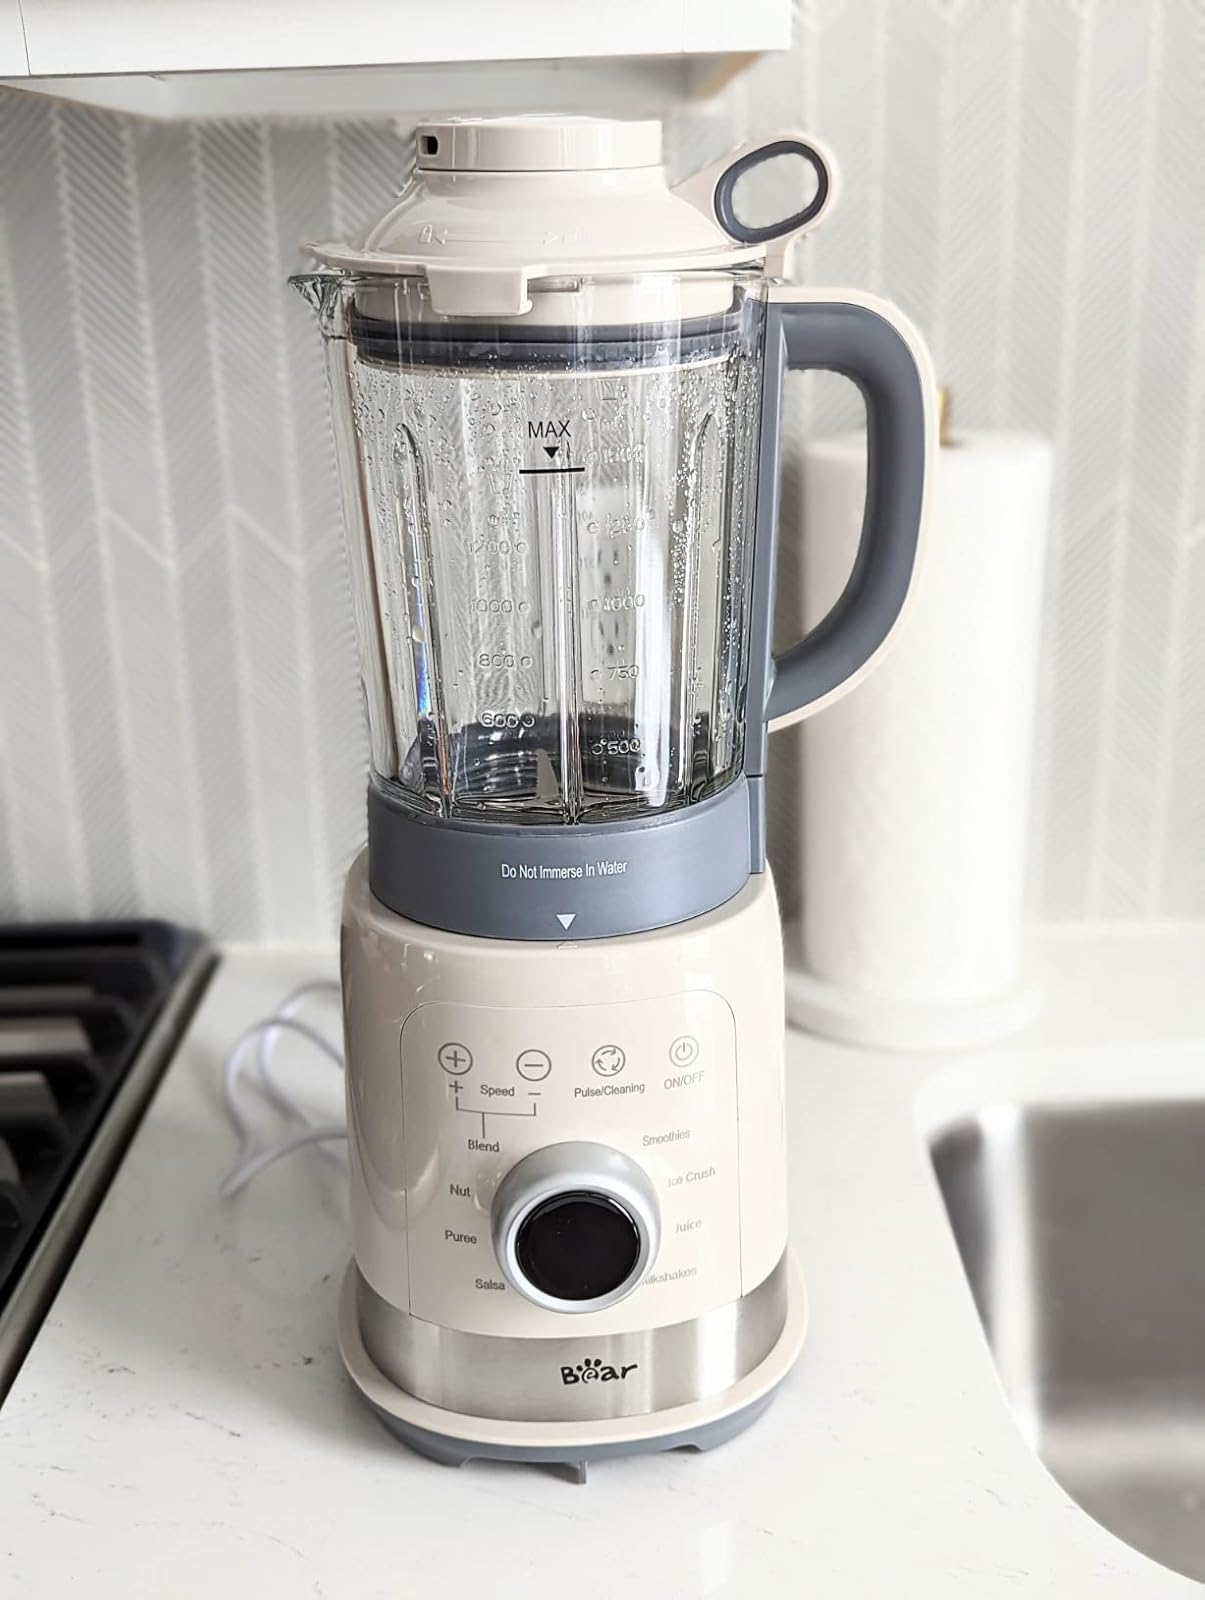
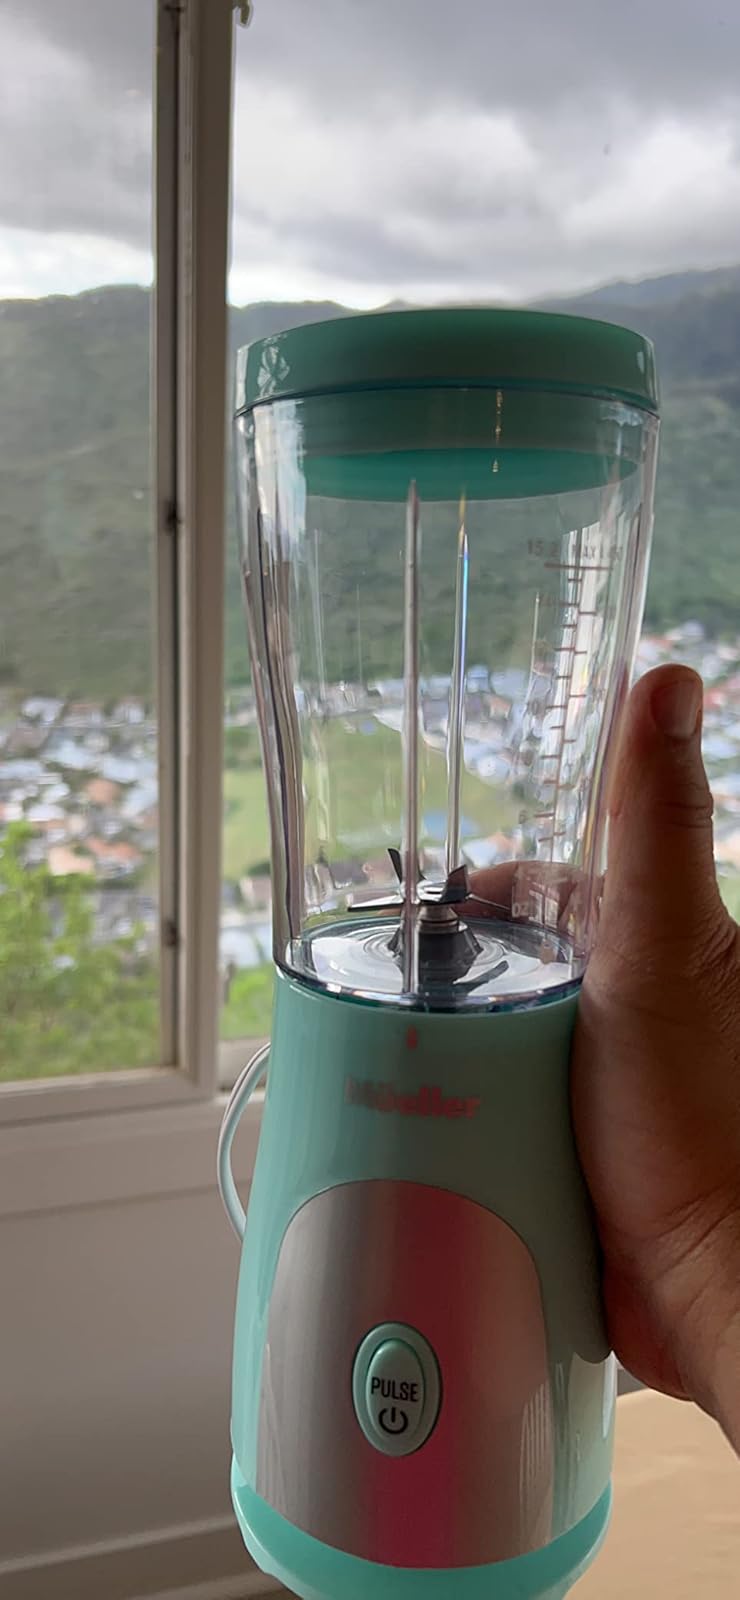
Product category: items_blender
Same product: no